Badenhard

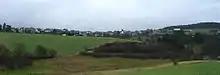
View of the village from the south

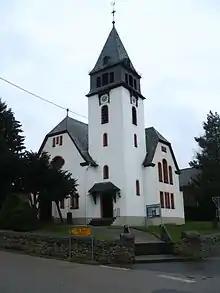
Evangelical church

Badenhard is an "Ortsgemeinde" – a municipality belonging to a "Verbandsgemeinde", a kind of collective municipality – in the Rhein-Hunsrück-Kreis (district) in Rhineland-Palatinate, Germany. It belongs to the "Verbandsgemeinde" Hunsrück-Mittelrhein having its administration in Emmelshausen.